Palo Colorado Canyon, California

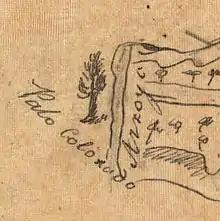
Detail from larger map, Diseño del Rancho San José y Sur Chiquito: Calif., circa 1835, showing the name "Arroyo de Palo Colorado".

Arroyo de Palo Colorado was first named on a "diseño", a hand-drawn descriptive map of Rancho San Jose y Sur Chiquito, that was submitted by José Castro to the Land Claims Commission in 1853 to prove his title to the rancho.